Evans Tyree

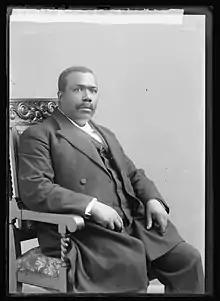
Tyree in the early 1900s

Bishop Evans Tyree (August 19, 1854 - November 12, 1920) was a doctor and Bishop in the A.M.E. Church in Nashville Tennessee.